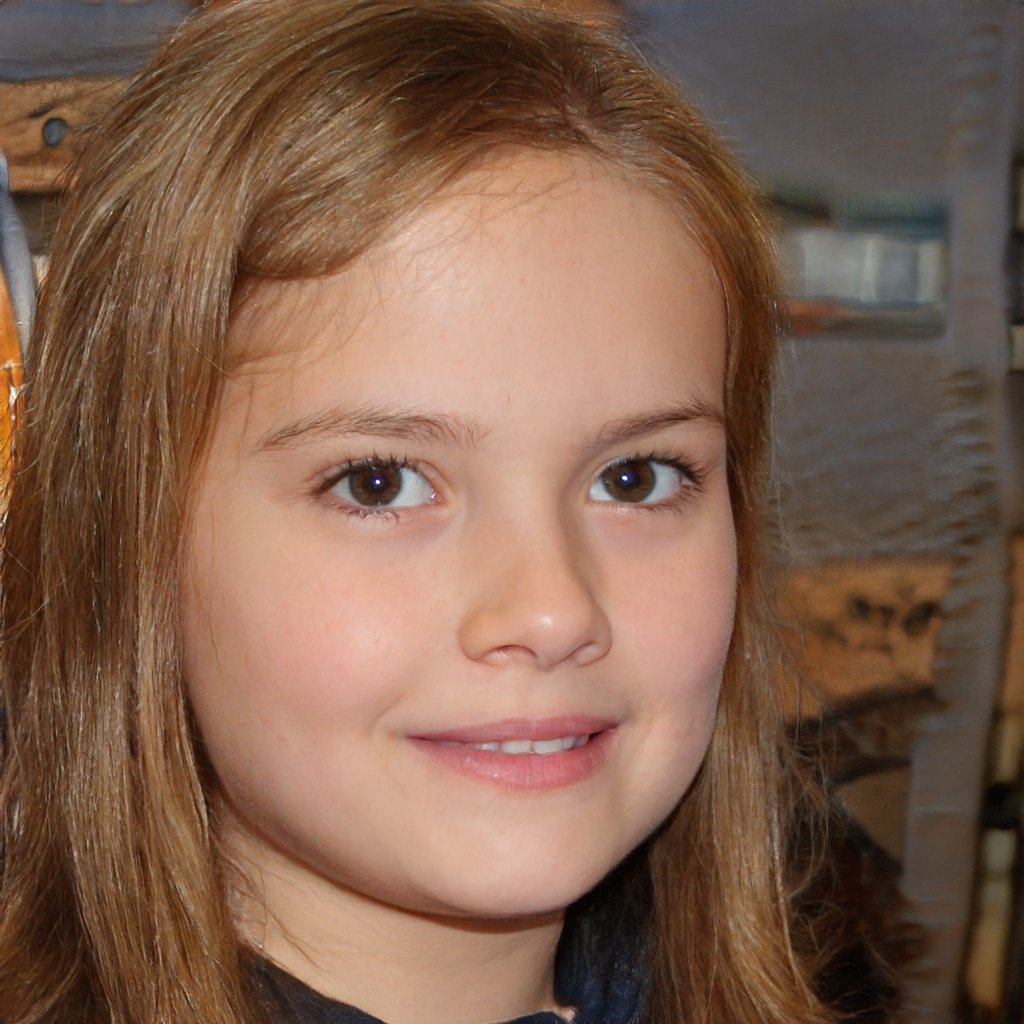
Portrait style: Real Portrait